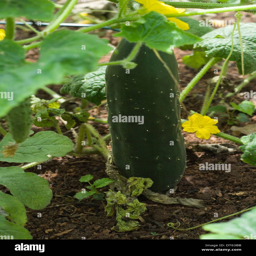
close up of a plant growing on the vine in a vegetable garden outdoors